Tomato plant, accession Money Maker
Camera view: vertical (180 deg); turntable rotation: 60 degrees
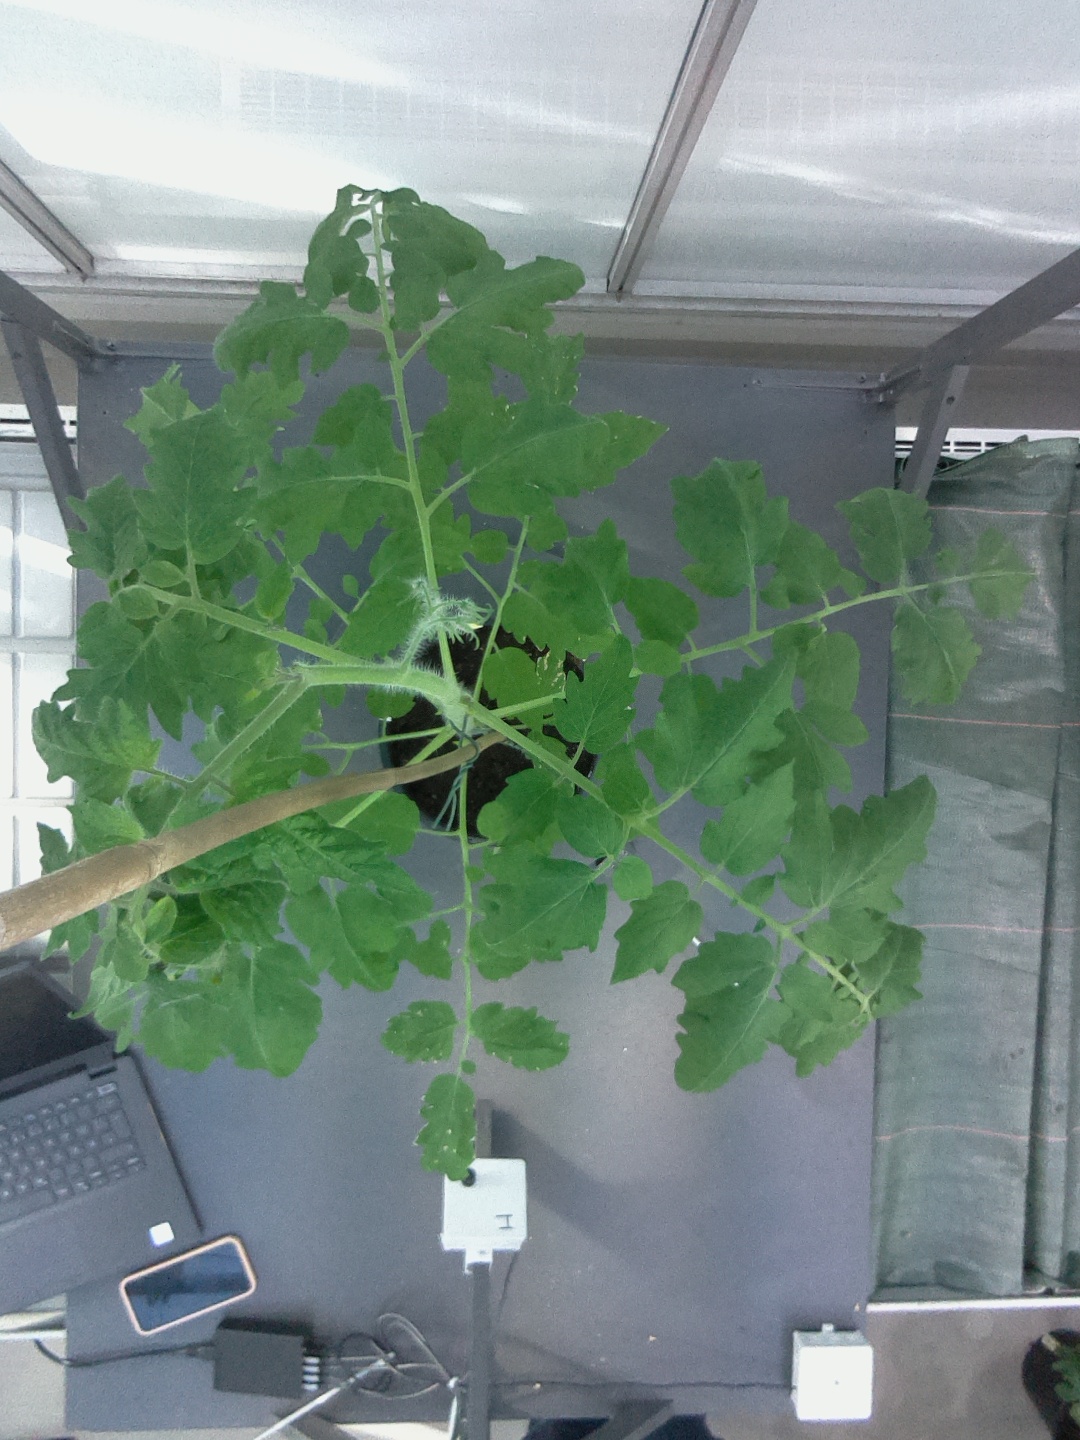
BBCH growth stage 60: First flowers open